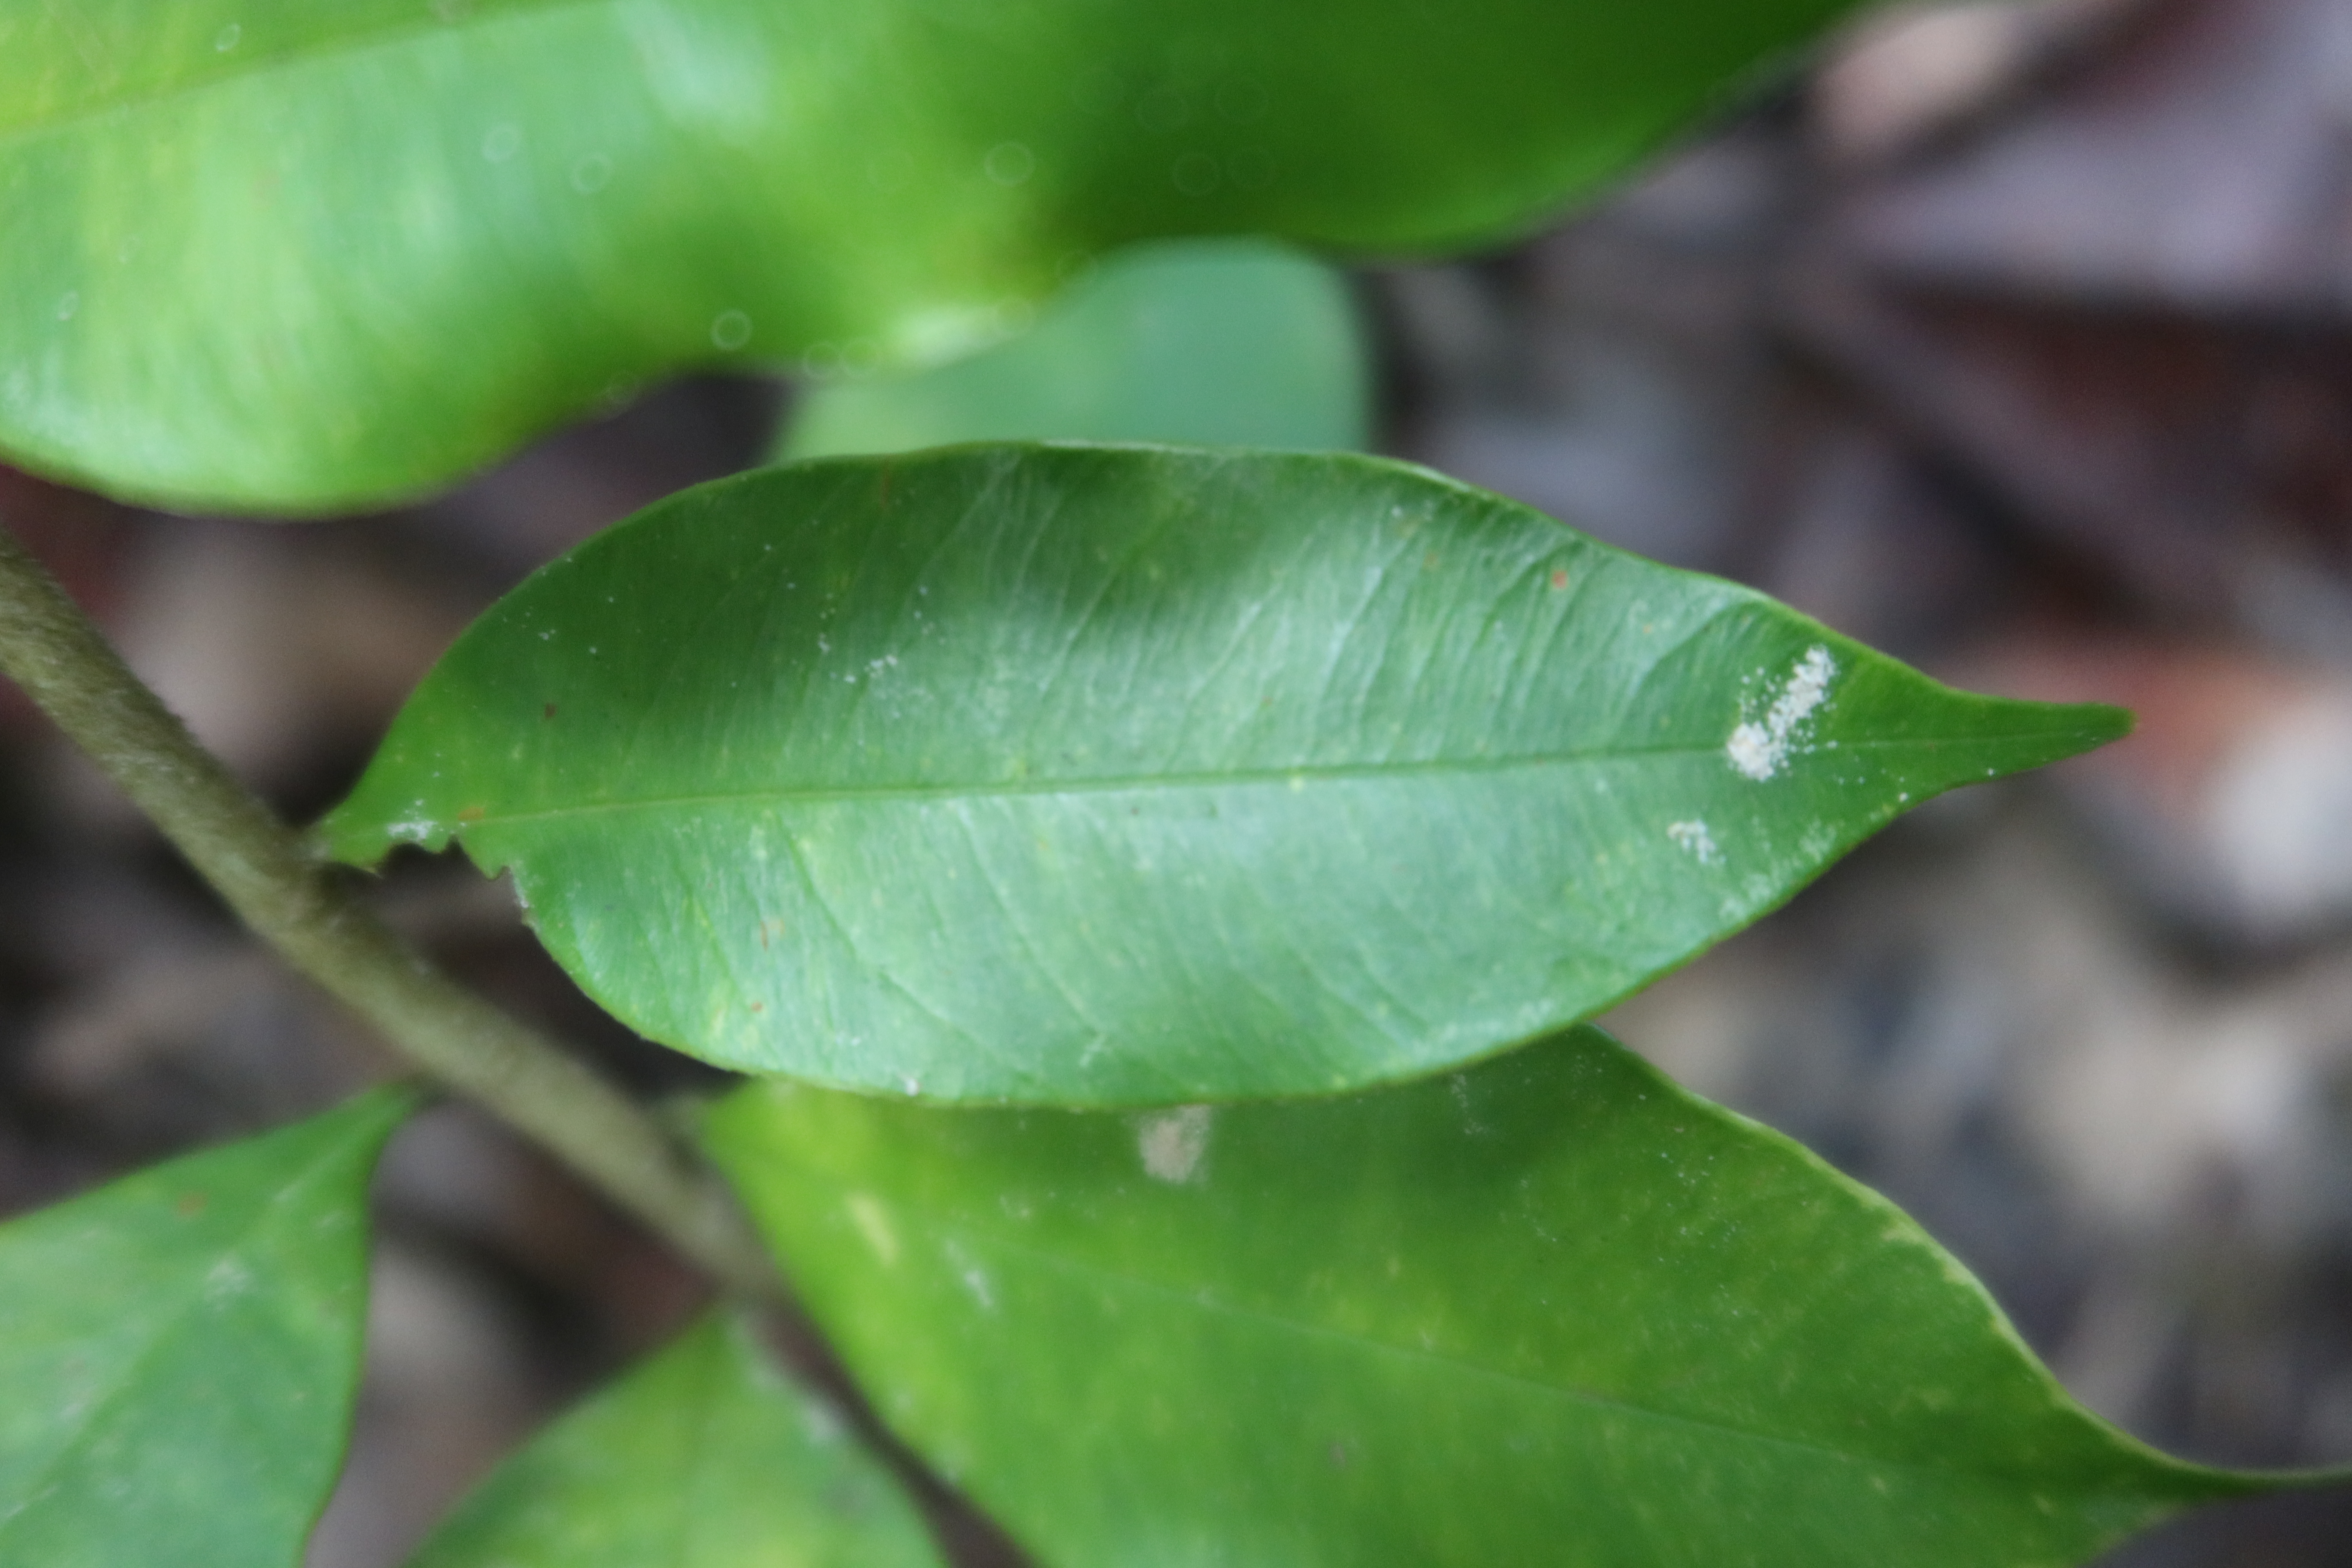
Label: Mealy bugs